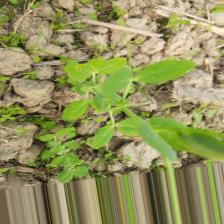
Label: Powdery Mildew